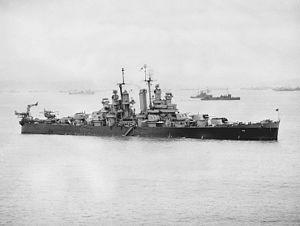
L'USS Miami (CL-89) est un croiseur léger de classe Cleveland entré en service dans l'United States Navy durant la Seconde Guerre mondiale.